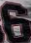
Number: 6